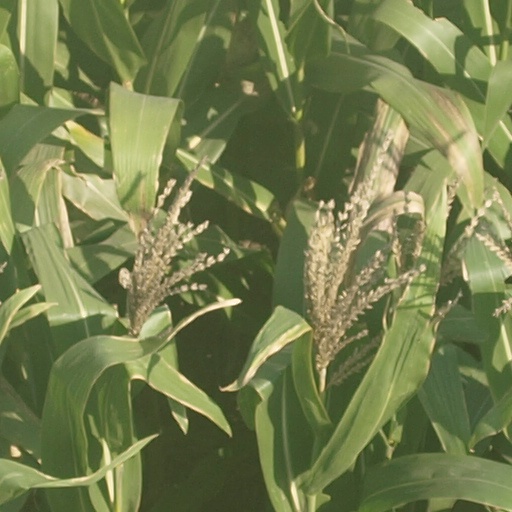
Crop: maize; corn